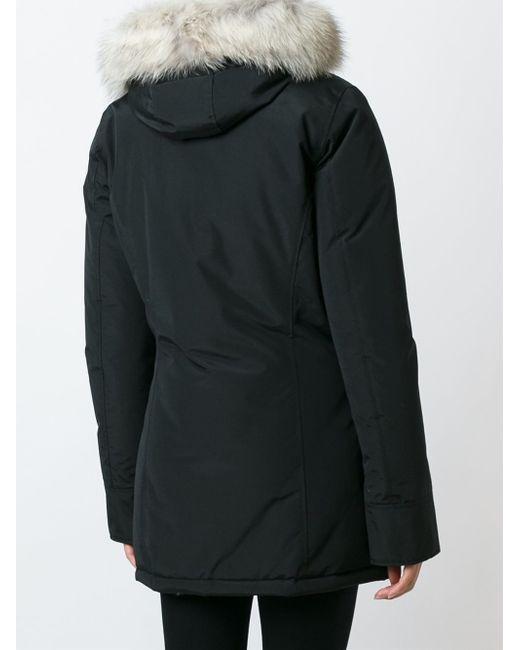
Schwarzer Damen Winter Pelz gefütterter Mantel